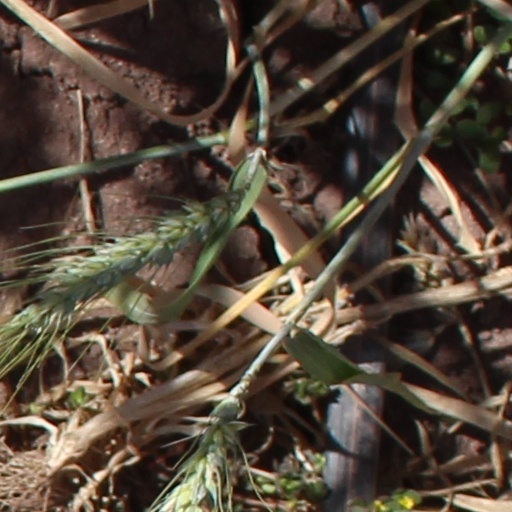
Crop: wheat